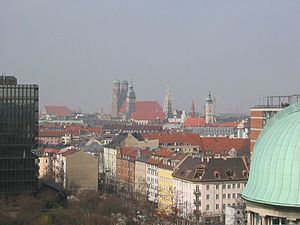
München / "Oktoberfest" og anden kultur
Bymidten i München
München er hovedstaden og den største by i den tyske delstat Bayern beliggende ved floden Isar nord for de bayerske alper. München er Tysklands tredjestørste by efter Berlin og Hamborg med et indbyggertal på 1.464.301.